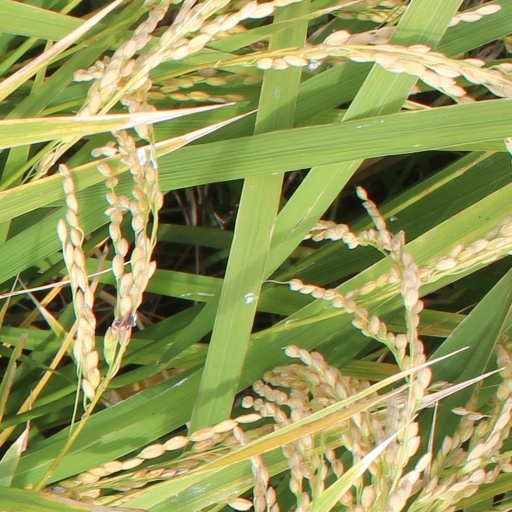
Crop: rice